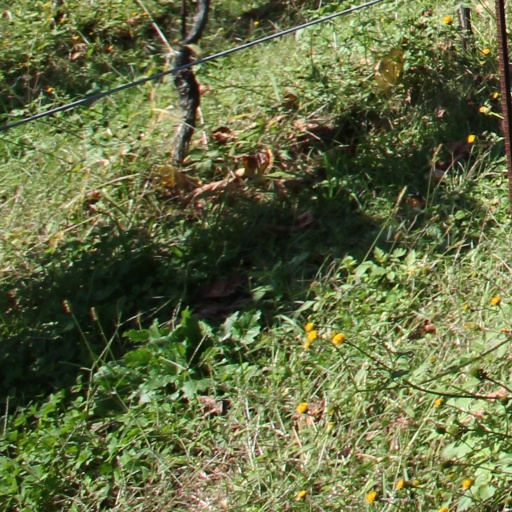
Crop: grape